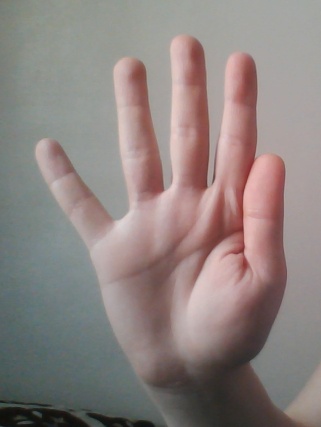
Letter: sheen